Programmable logic controller

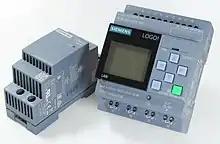
Compact PLC with 8 inputs and 4 outputs

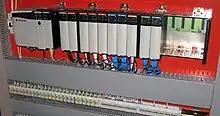
Modular PLC with EtherNet/IP module, discrete and analog I/O, with some slots being empty

There are two types of mechanical design for PLC systems. A "single box" (also called a "brick") is a small programmable controller that fits all units and interfaces into one compact casing, although, typically, additional expansion modules for inputs and outputs are available. The second design type a "modular" PLC has a chassis (also called a "rack") that provides space for modules with different functions, such as power supply, processor, selection of I/O modules and communication interfaces which all can be customized for the particular application. Several racks can be administered by a single processor and may have thousands of inputs and outputs. Either a special high-speed serial I/O link or comparable communication method is used so that racks can be distributed away from the processor, reducing the wiring costs for large plants.